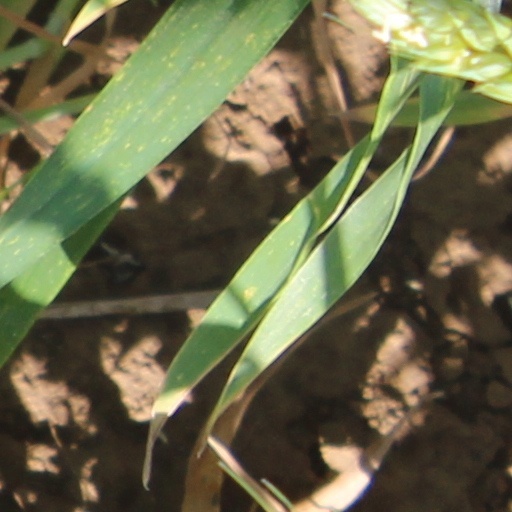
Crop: wheat